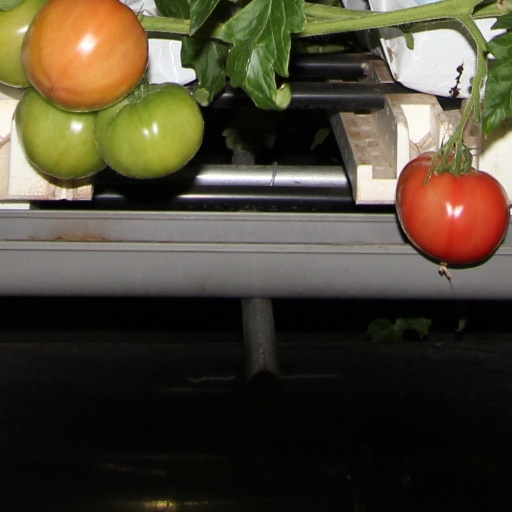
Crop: tomato